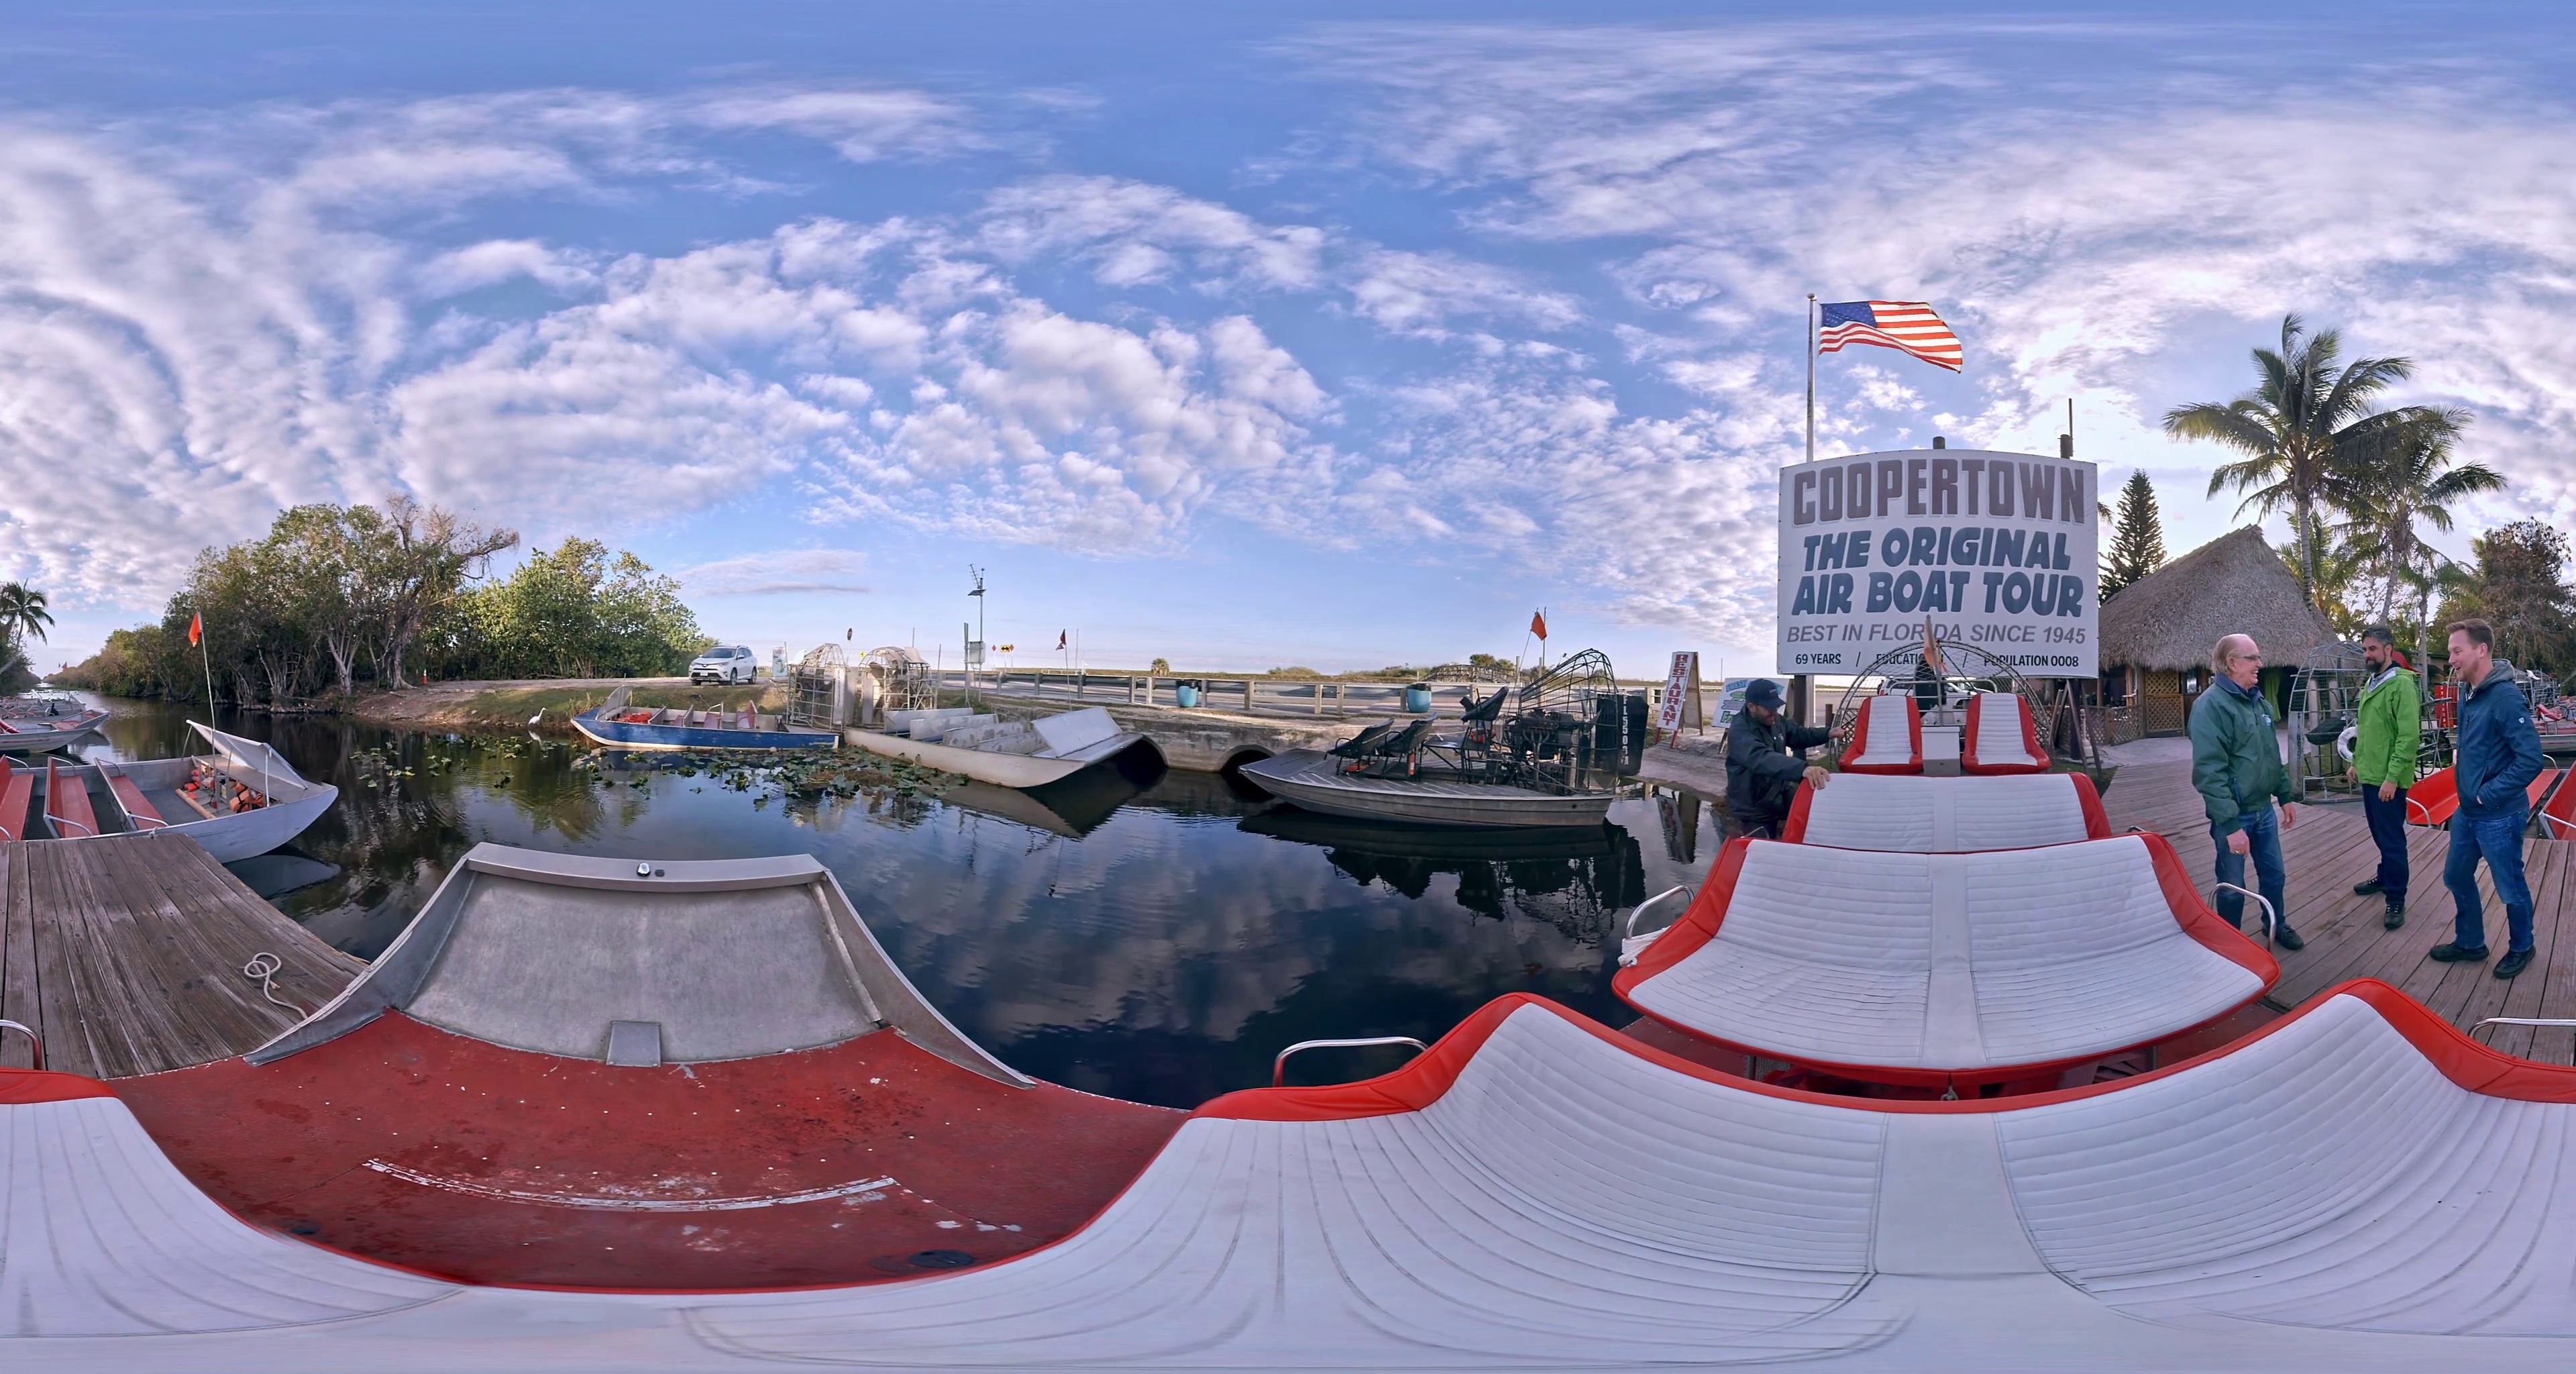
Referred object: the Cooperstown airboat tour sign

Referred object: the black airboat opposite the Coopertown sign